FK Jonava

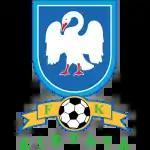
Logo of FK Lietava used until 2016

The Central Stadium of Jonava is the multi-purpose stadium used as the club's home ground.